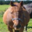
Label: horse